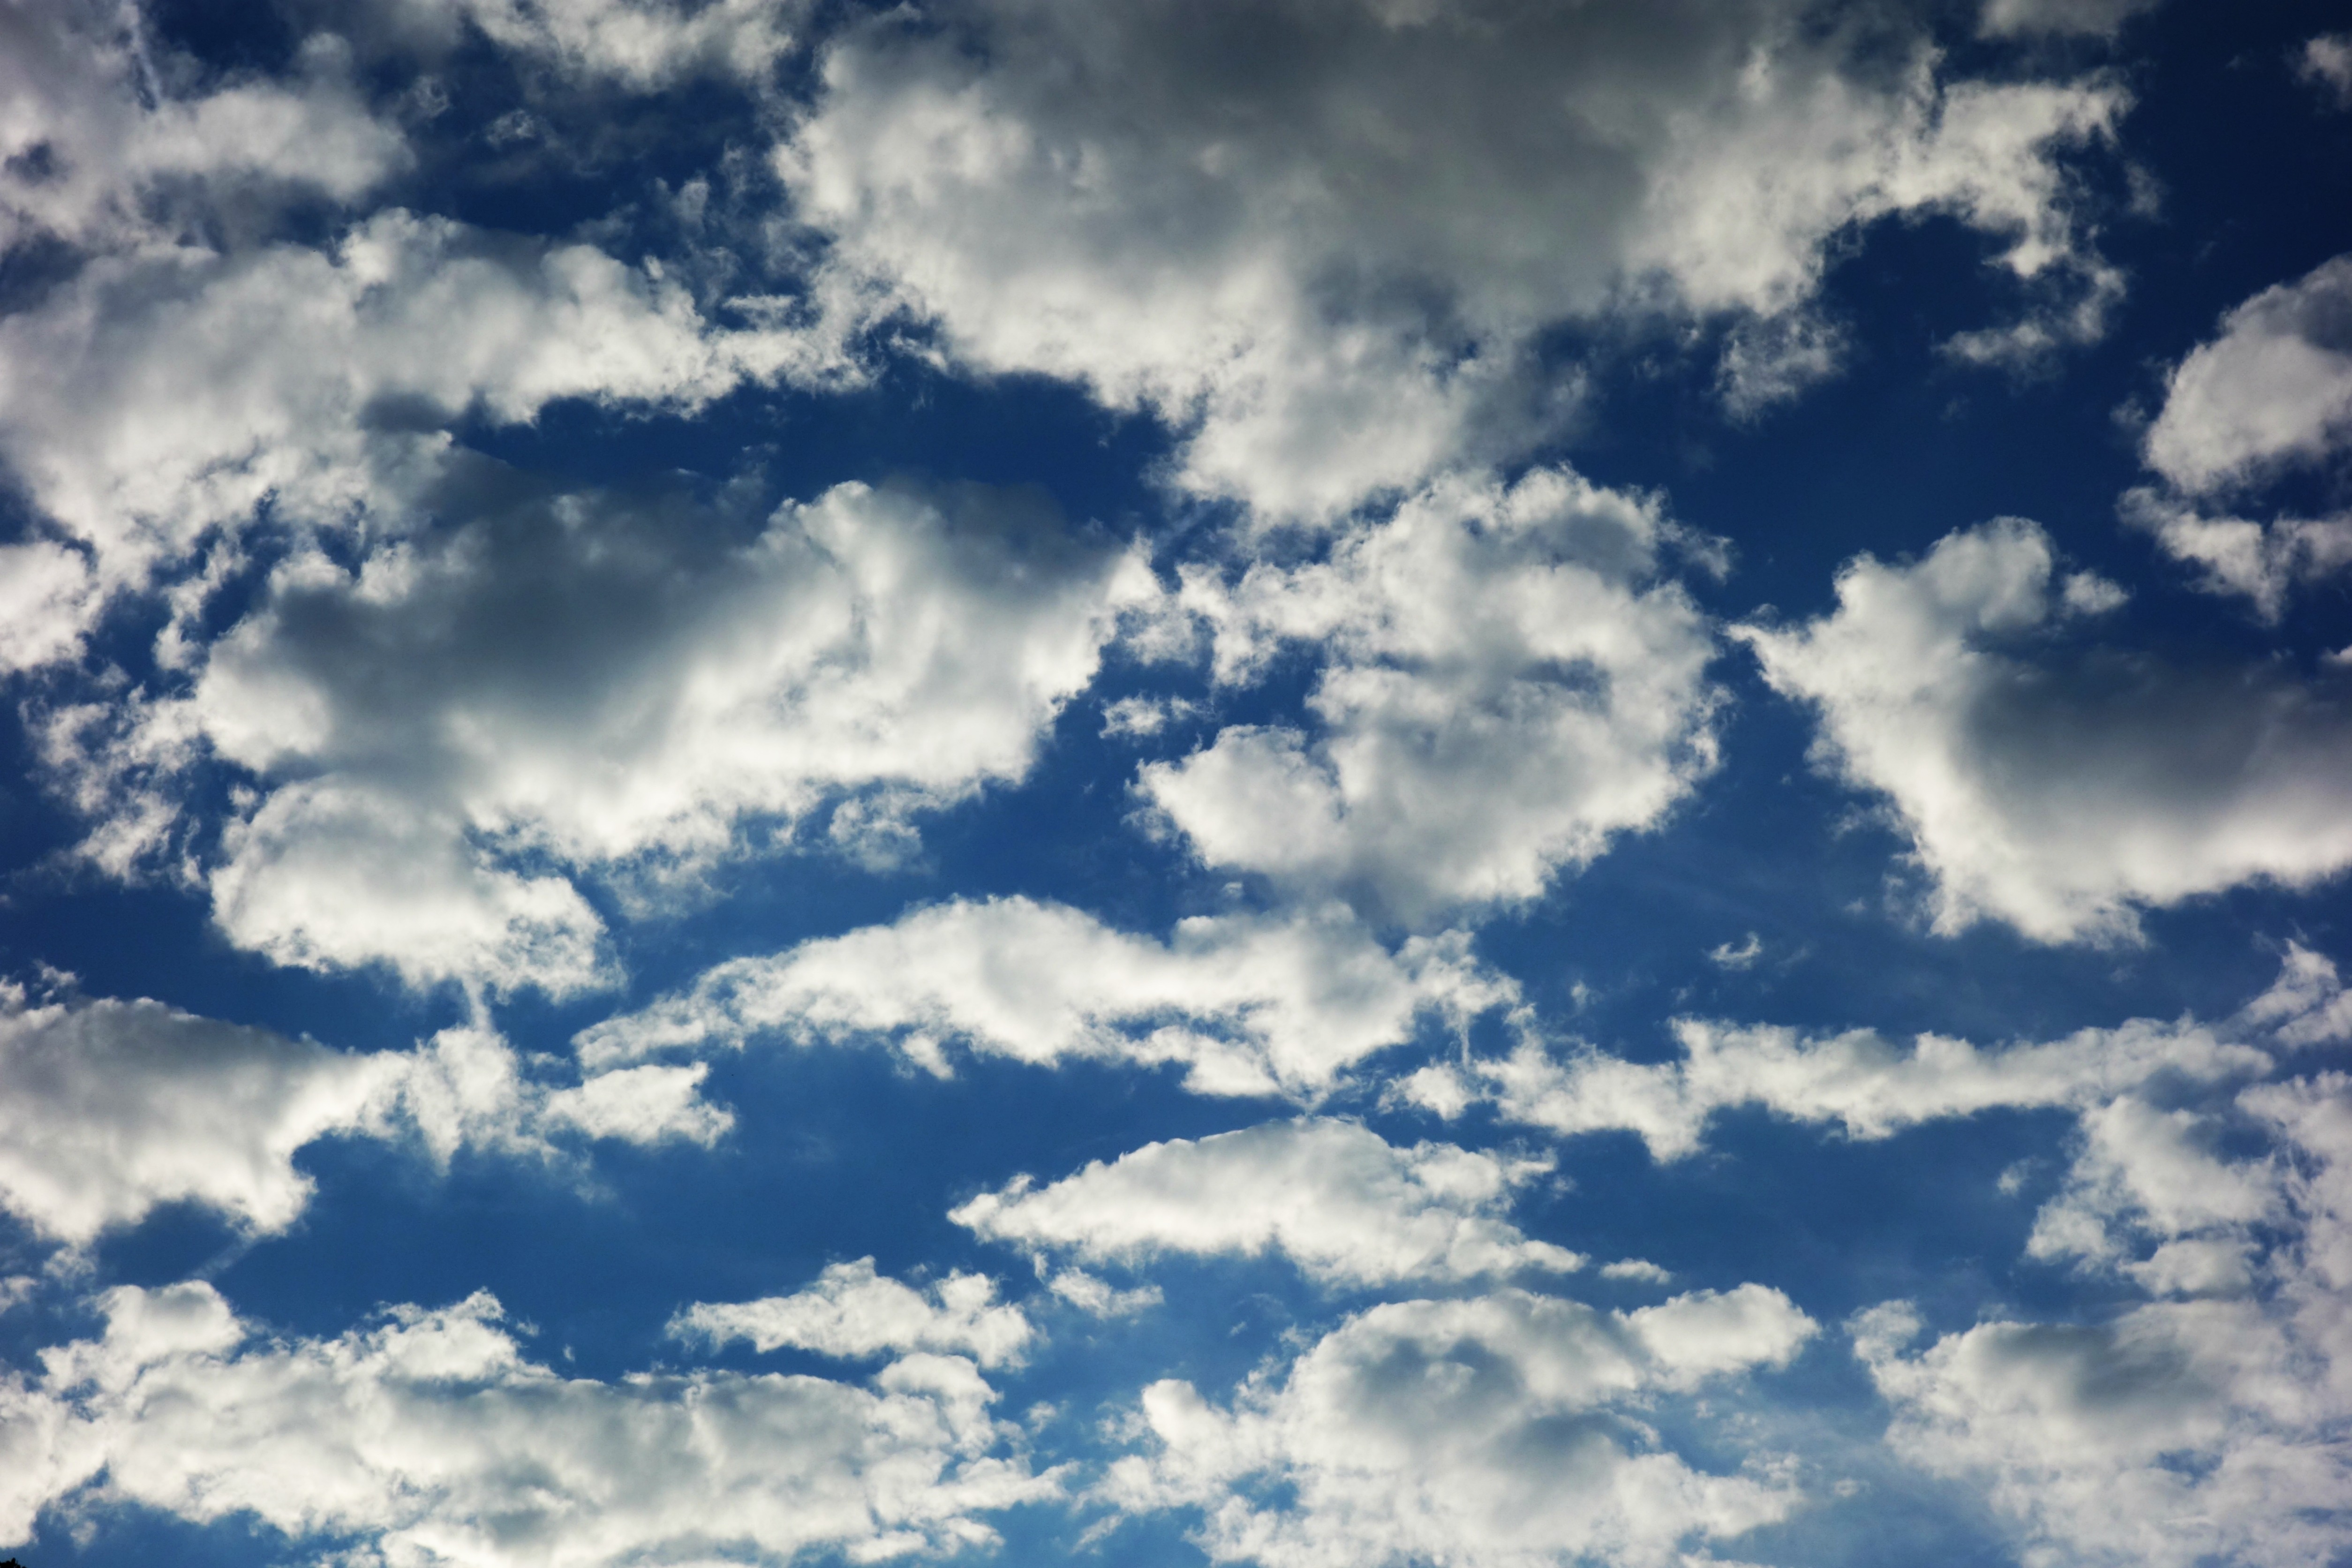
cloud, sky, sun, sunlight, air, atmosphere, summer, daytime, heaven, weather, cumulus, blue, skies, blue sky clouds, meteorological phenomenon